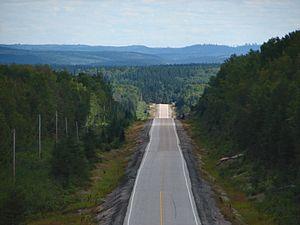
La route 144 est une route provinciale de l'Ontario reliant la grande région de Sudbury à Timmins. Elle est longue de 271 kilomètres.